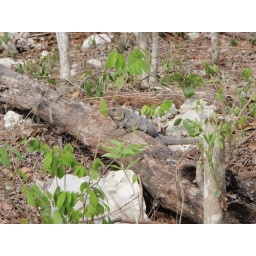
This guy lives under the rock in front of the tree limb.